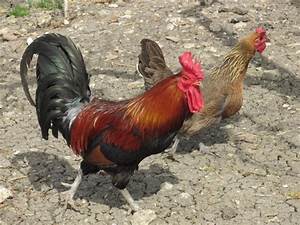
Label: chicken